Perpignan

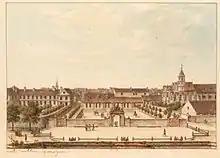
Perpignan

Though settlement in the area goes back to Roman times, the medieval town of Perpignan seems to have been founded around the beginning of the 10th century. Shortly afterwards, Perpignan became the capital of the counts of Roussillon. Historically, it was part of the region known as Septimania. In 1172 Count Girard II bequeathed his lands to the Counts of Barcelona. Perpignan acquired the institutions of a partly self-governing commune in 1197. French feudal rights over Roussillon were given up by Louis IX in the Treaty of Corbeil.